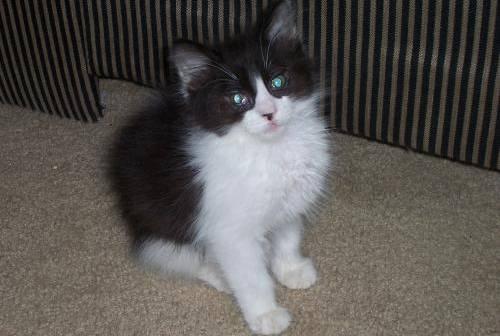
cat